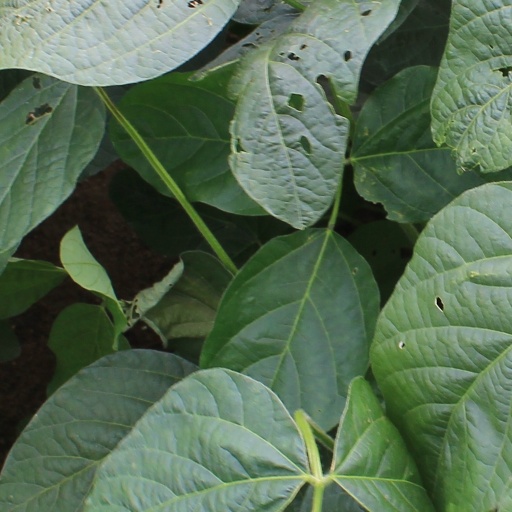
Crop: soybean